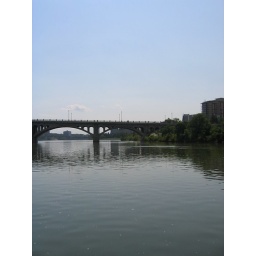
we did the cheesy tourist boat trip on the river in Saskatoon.